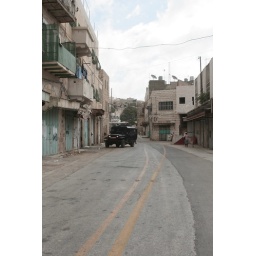
below the balcony an empty road guarded by Israeli police